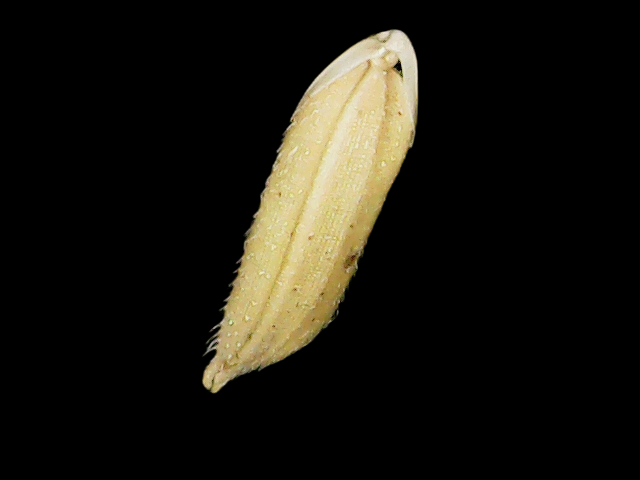
Rice variety: Binadhan07